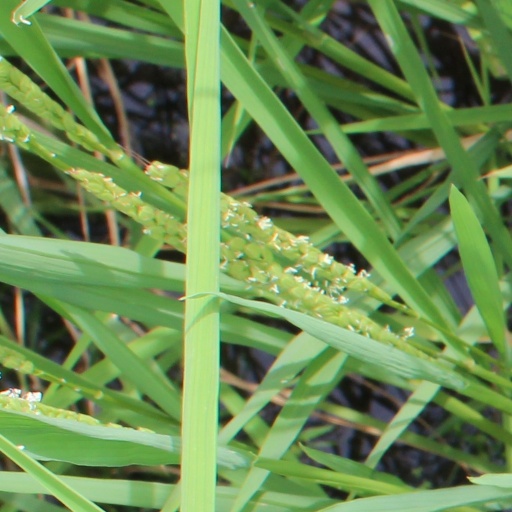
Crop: rice